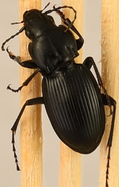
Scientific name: Cyclotrachelus torvus
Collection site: Northern Great Plains Research Laboratory NEON (NOGP), plot NOGP_007